Bulk modulus

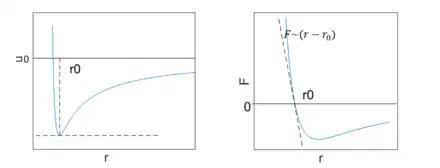
Interatomic potential and force

Since linear elasticity is a direct result of interatomic interaction, it is related to the extension/compression of bonds. It can then be derived from the interatomic potential for crystalline materials. First, let us examine the potential energy of two interacting atoms. Starting from very far points, they will feel an attraction towards each other. As they approach each other, their potential energy will decrease. On the other hand, when two atoms are very close to each other, their total energy will be very high due to repulsive interaction. Together, these potentials guarantee an interatomic distance that achieves a minimal energy state. This occurs at some distance r, where the total force is zero: